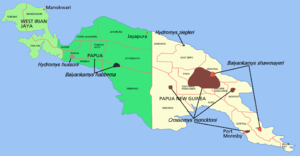
Baiyankamys habbema est une espèce de rongeurs de la famille des muridés.